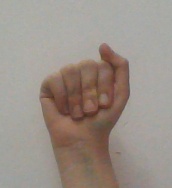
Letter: saad